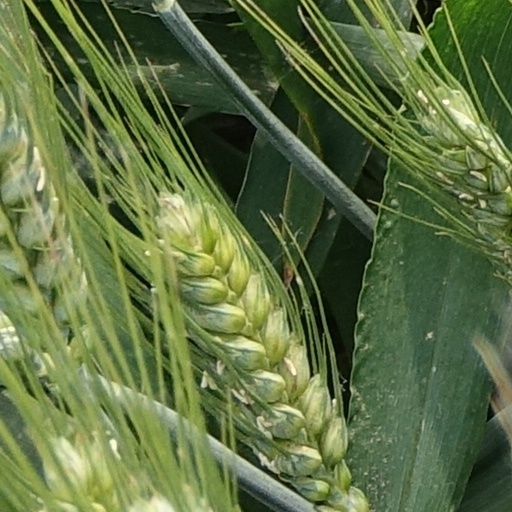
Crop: wheat